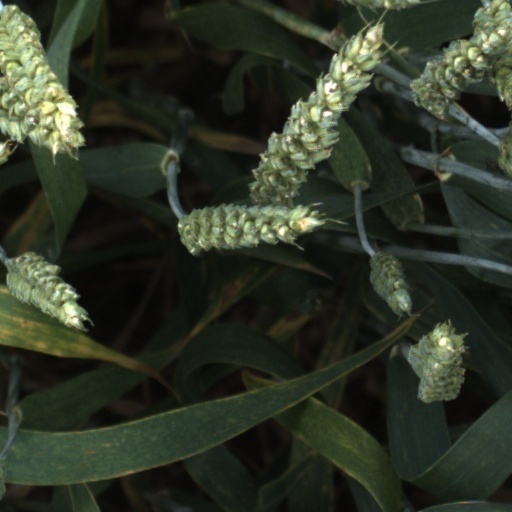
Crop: wheat